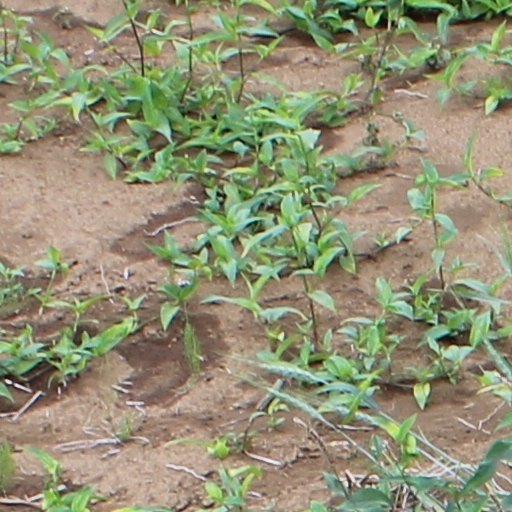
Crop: wheat